Muhajir (Pakistan)

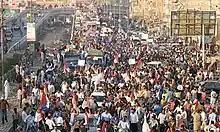
Mass protest of Muhajirs in favour of MQM

During the last period of the Ottoman Empire, the empire was indebted and the community provided significant financial support to preserve the empire. The members of the movement who are now Muhajirs granted the money to preserve the Ottoman Empire but were unable to prevent its decline; it was the biggest political eminence in pre-Muhajir history.